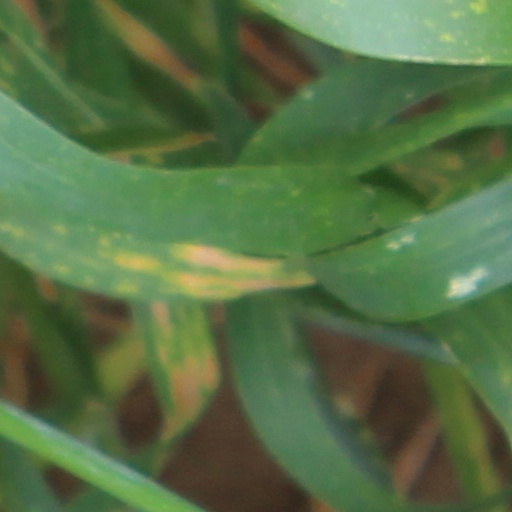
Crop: wheat